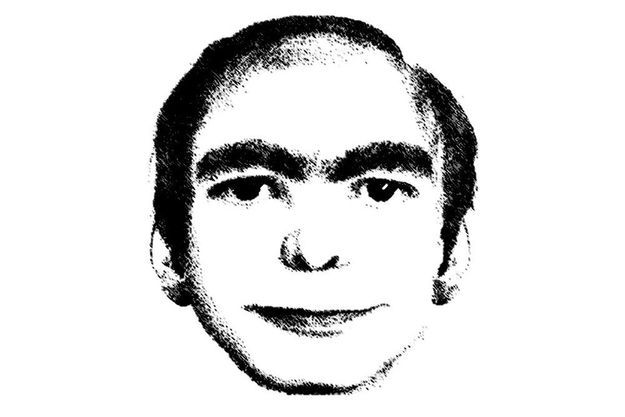
Gender: men